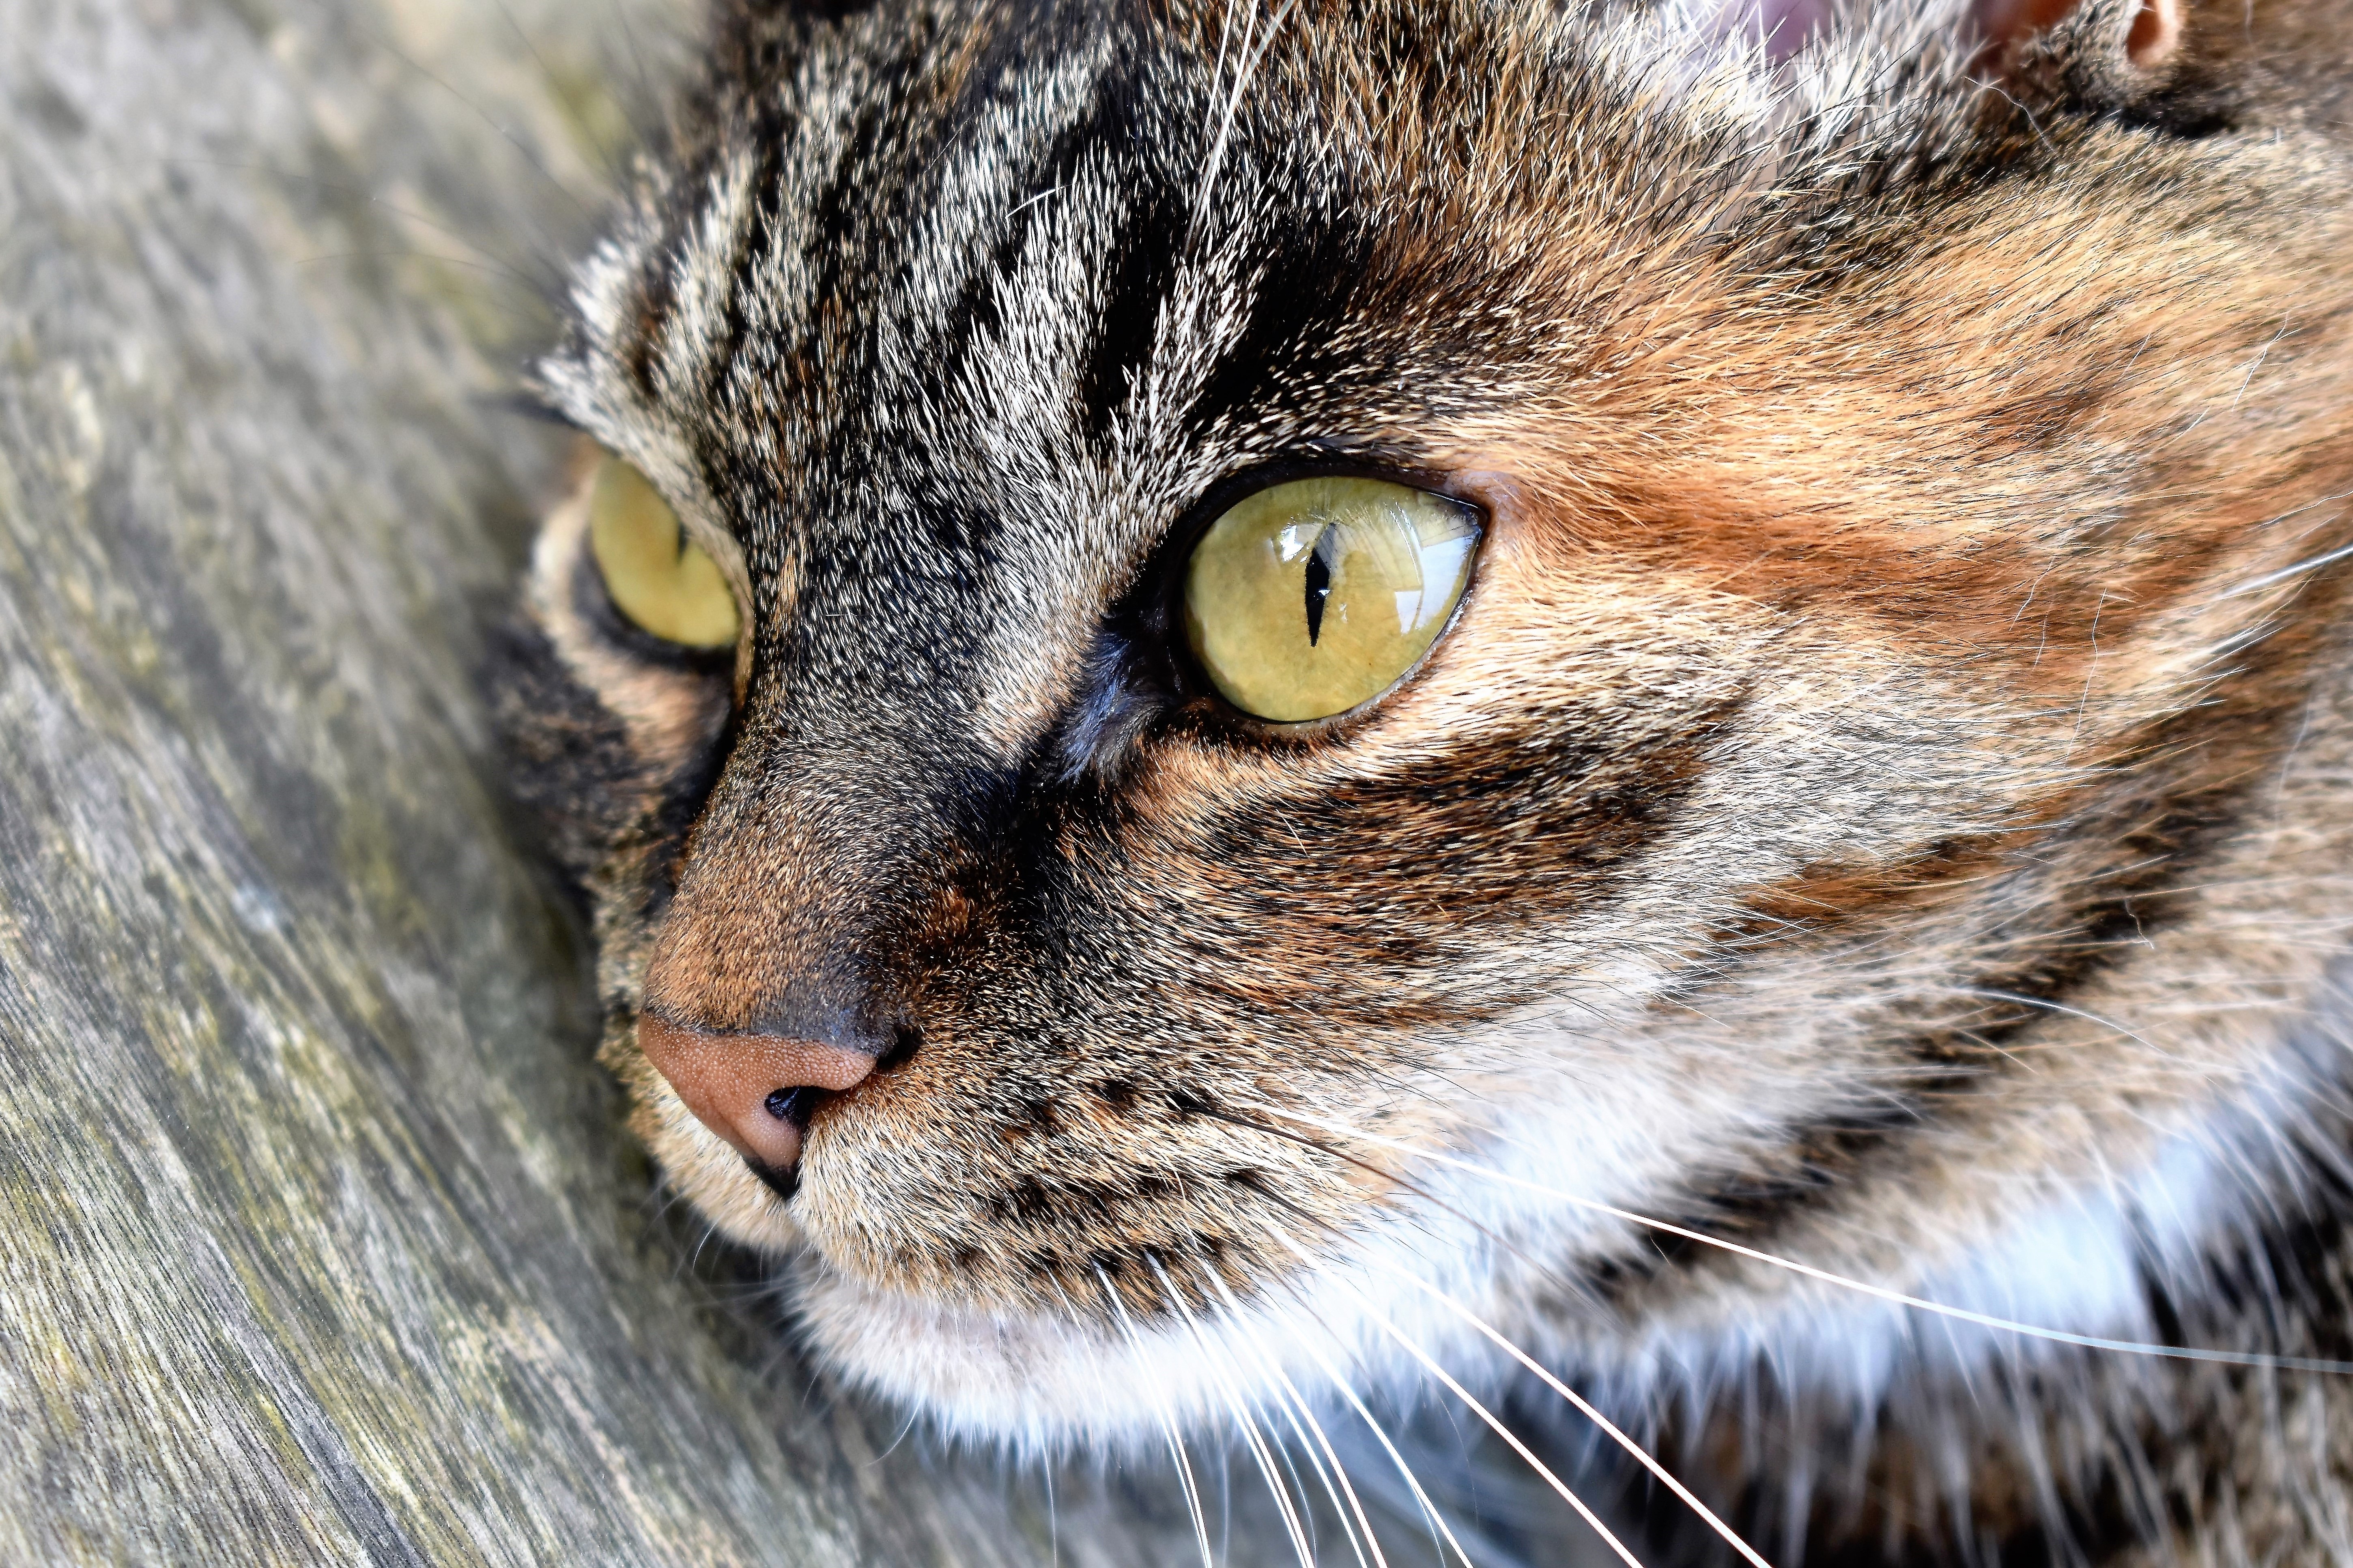
animal, wildlife, pet, portrait, cat, mammal, fauna, close up, nose, whiskers, snout, eye, vertebrate, mackerel, cat's eyes, tabby cat, european shorthair, wild cat, small to medium sized cats, cat like mammal, domestic short haired cat, rusty spotted cat